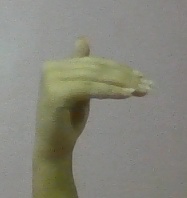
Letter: khaa